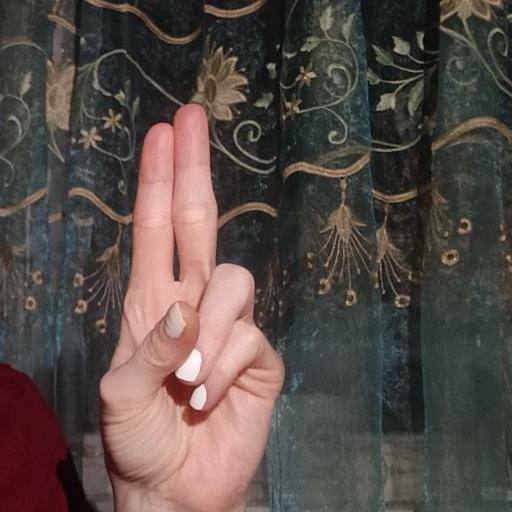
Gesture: two_up